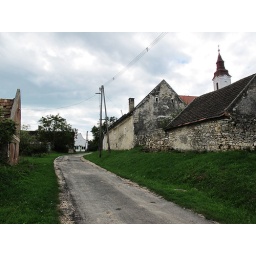
street view, main house in the back, pigstie in front